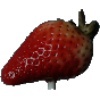
Label: Strawberry 1